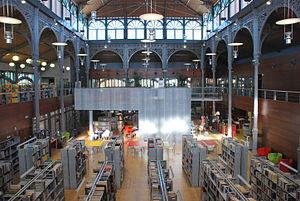
Salle de présentation et de lecture de la médiathèque de la CCPL (communauté de communes du pays de lourdes), place du Champ commun, à Lourdes, Hautes-Pyrénées. Aménagement mettant en valeur l'architecture métallique et les verrières conçues pour des halles,au XIXème siècle.
La place Étienne-Esquirol est une place du centre historique de Toulouse, chef-lieu de la région Occitanie, dans le Midi de la France. Elle se trouve à la limite du quartier Capitole, au nord, et du quartier des Carmes, au sud, tous deux dans le secteur 1 de la ville. Elle appartient au site patrimonial remarquable de Toulouse.
Lourdes est une commune française située dans le département des Hautes-Pyrénées, en région Occitanie.